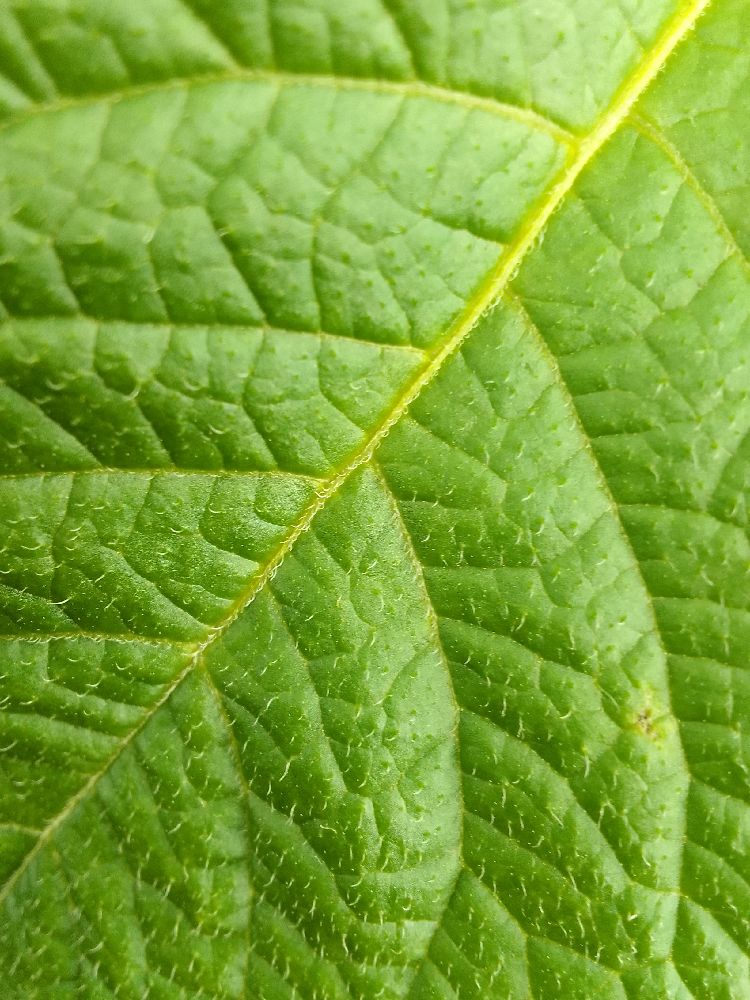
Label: Healthy